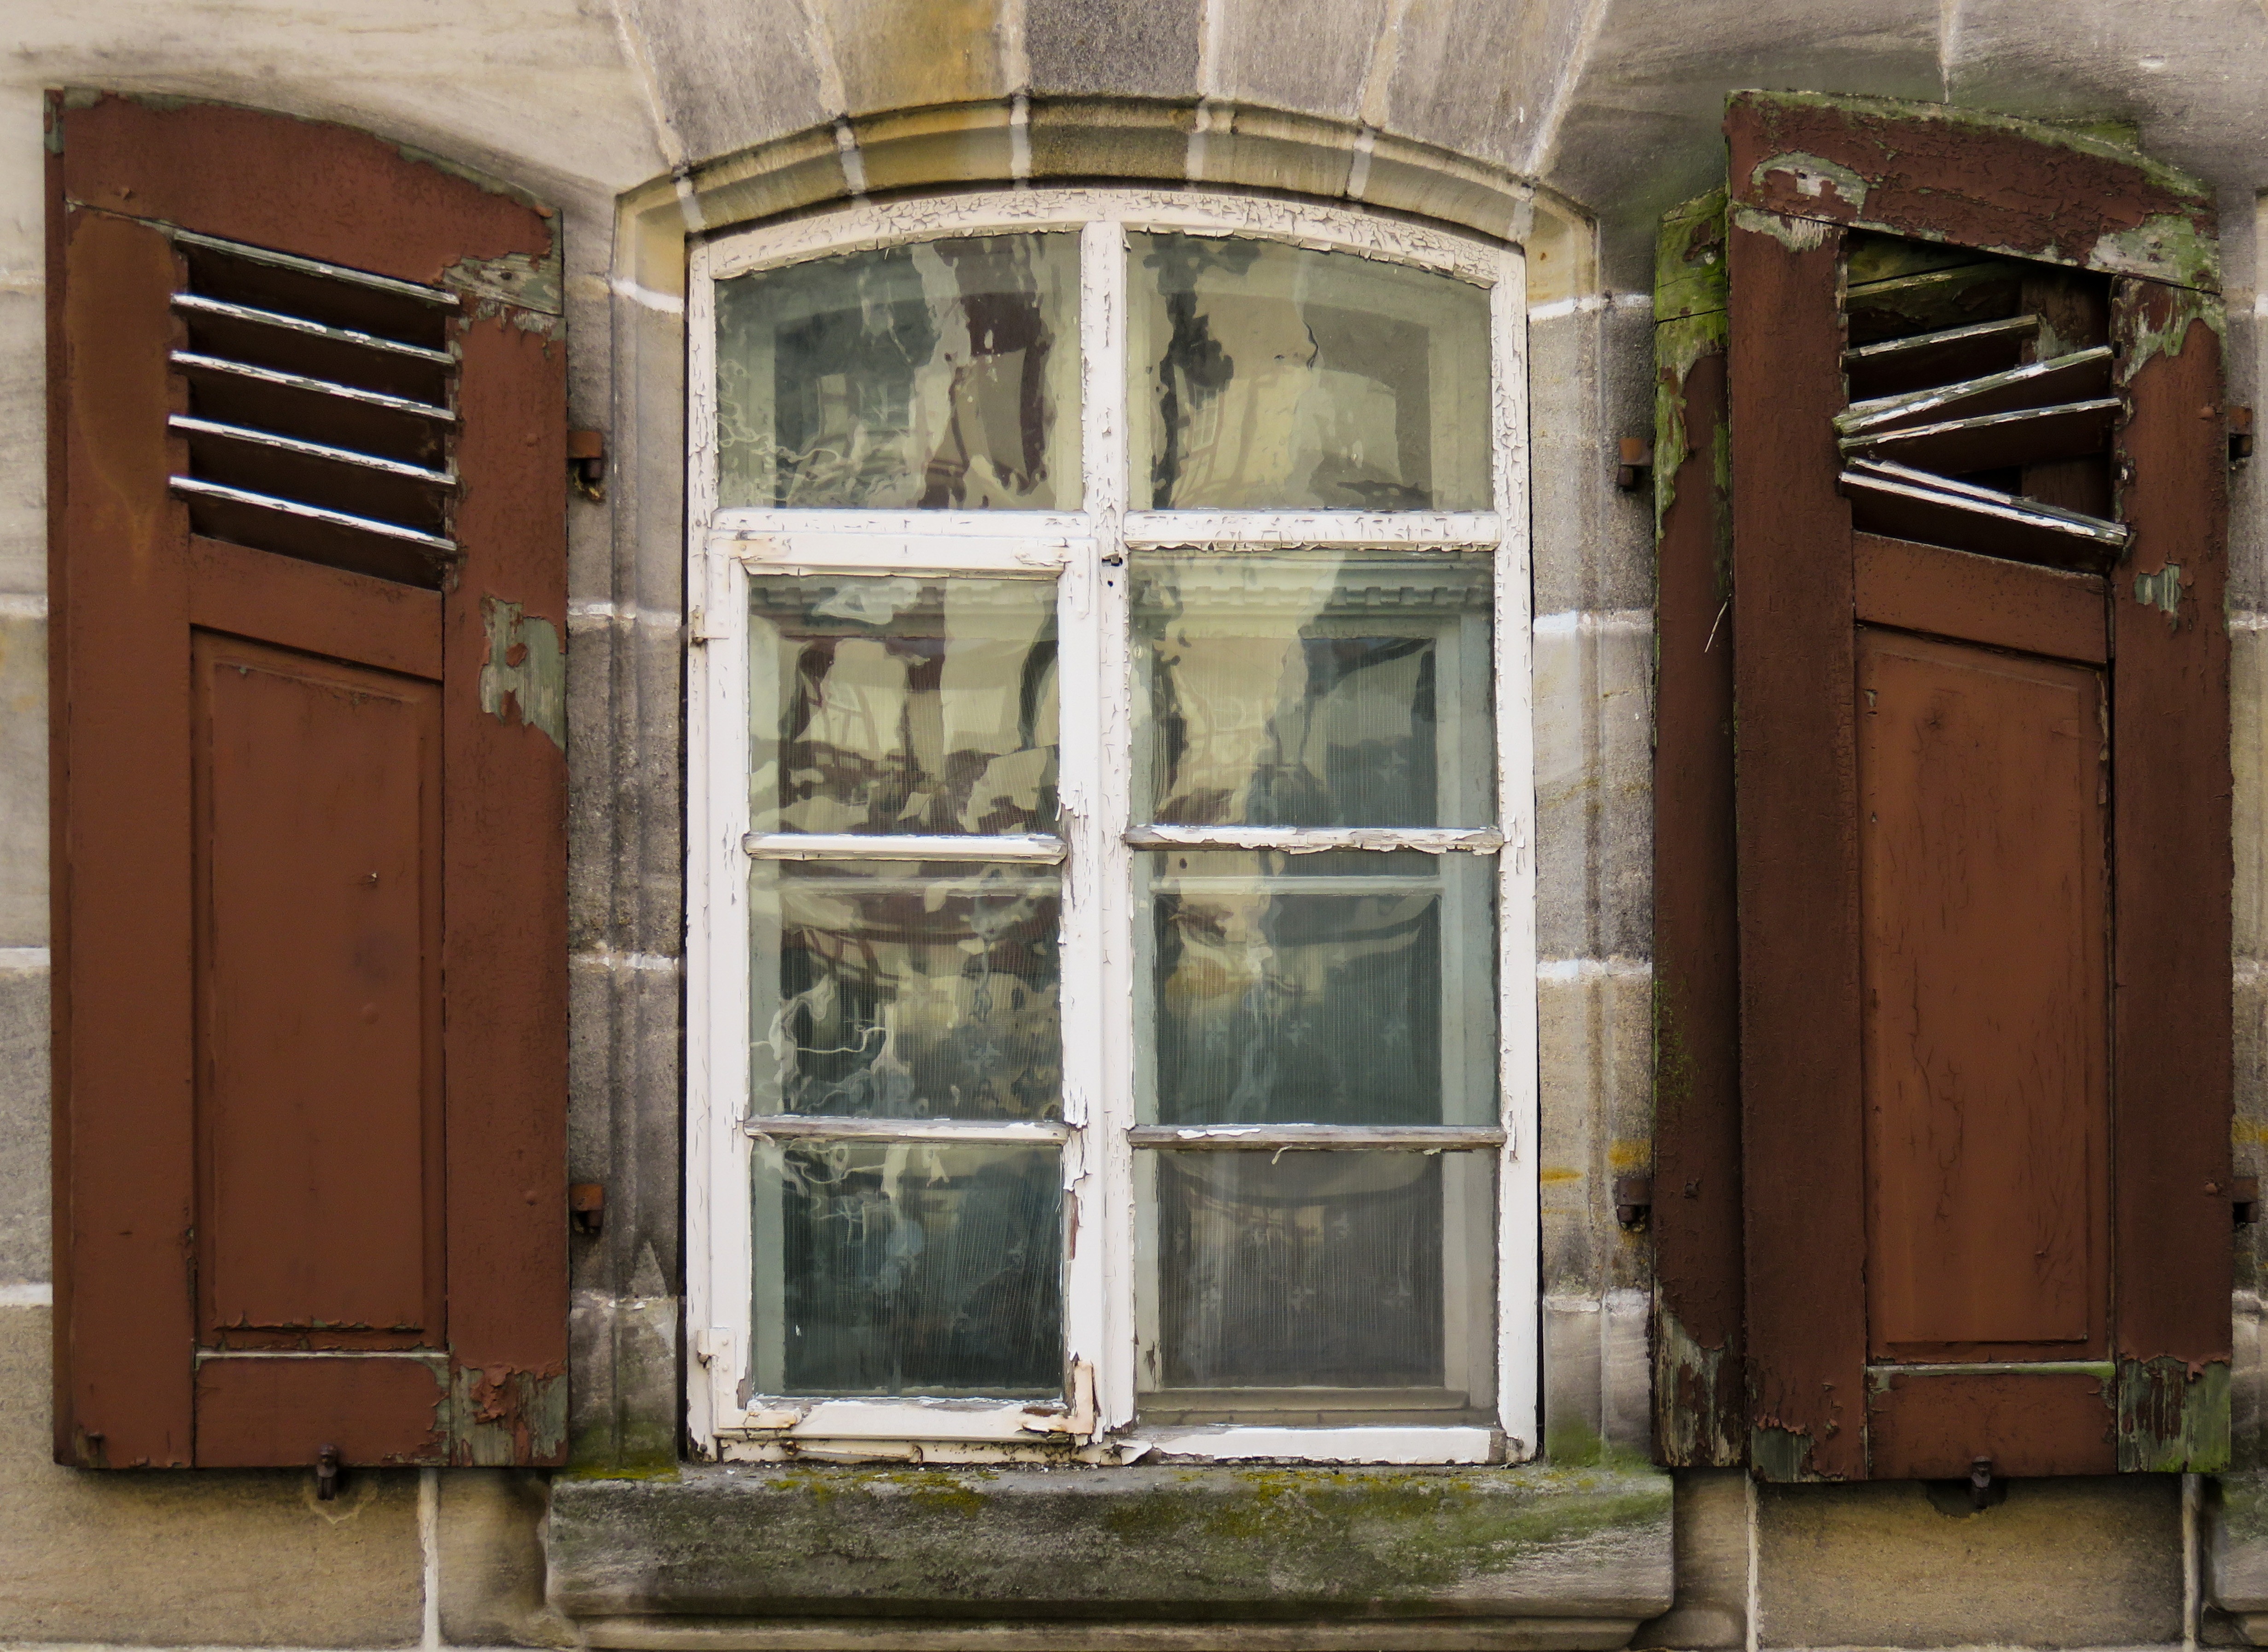
architecture, wood, house, window, old, home, arch, facade, ruin, door, shutter, interior design, historically, old window, urban area, window covering